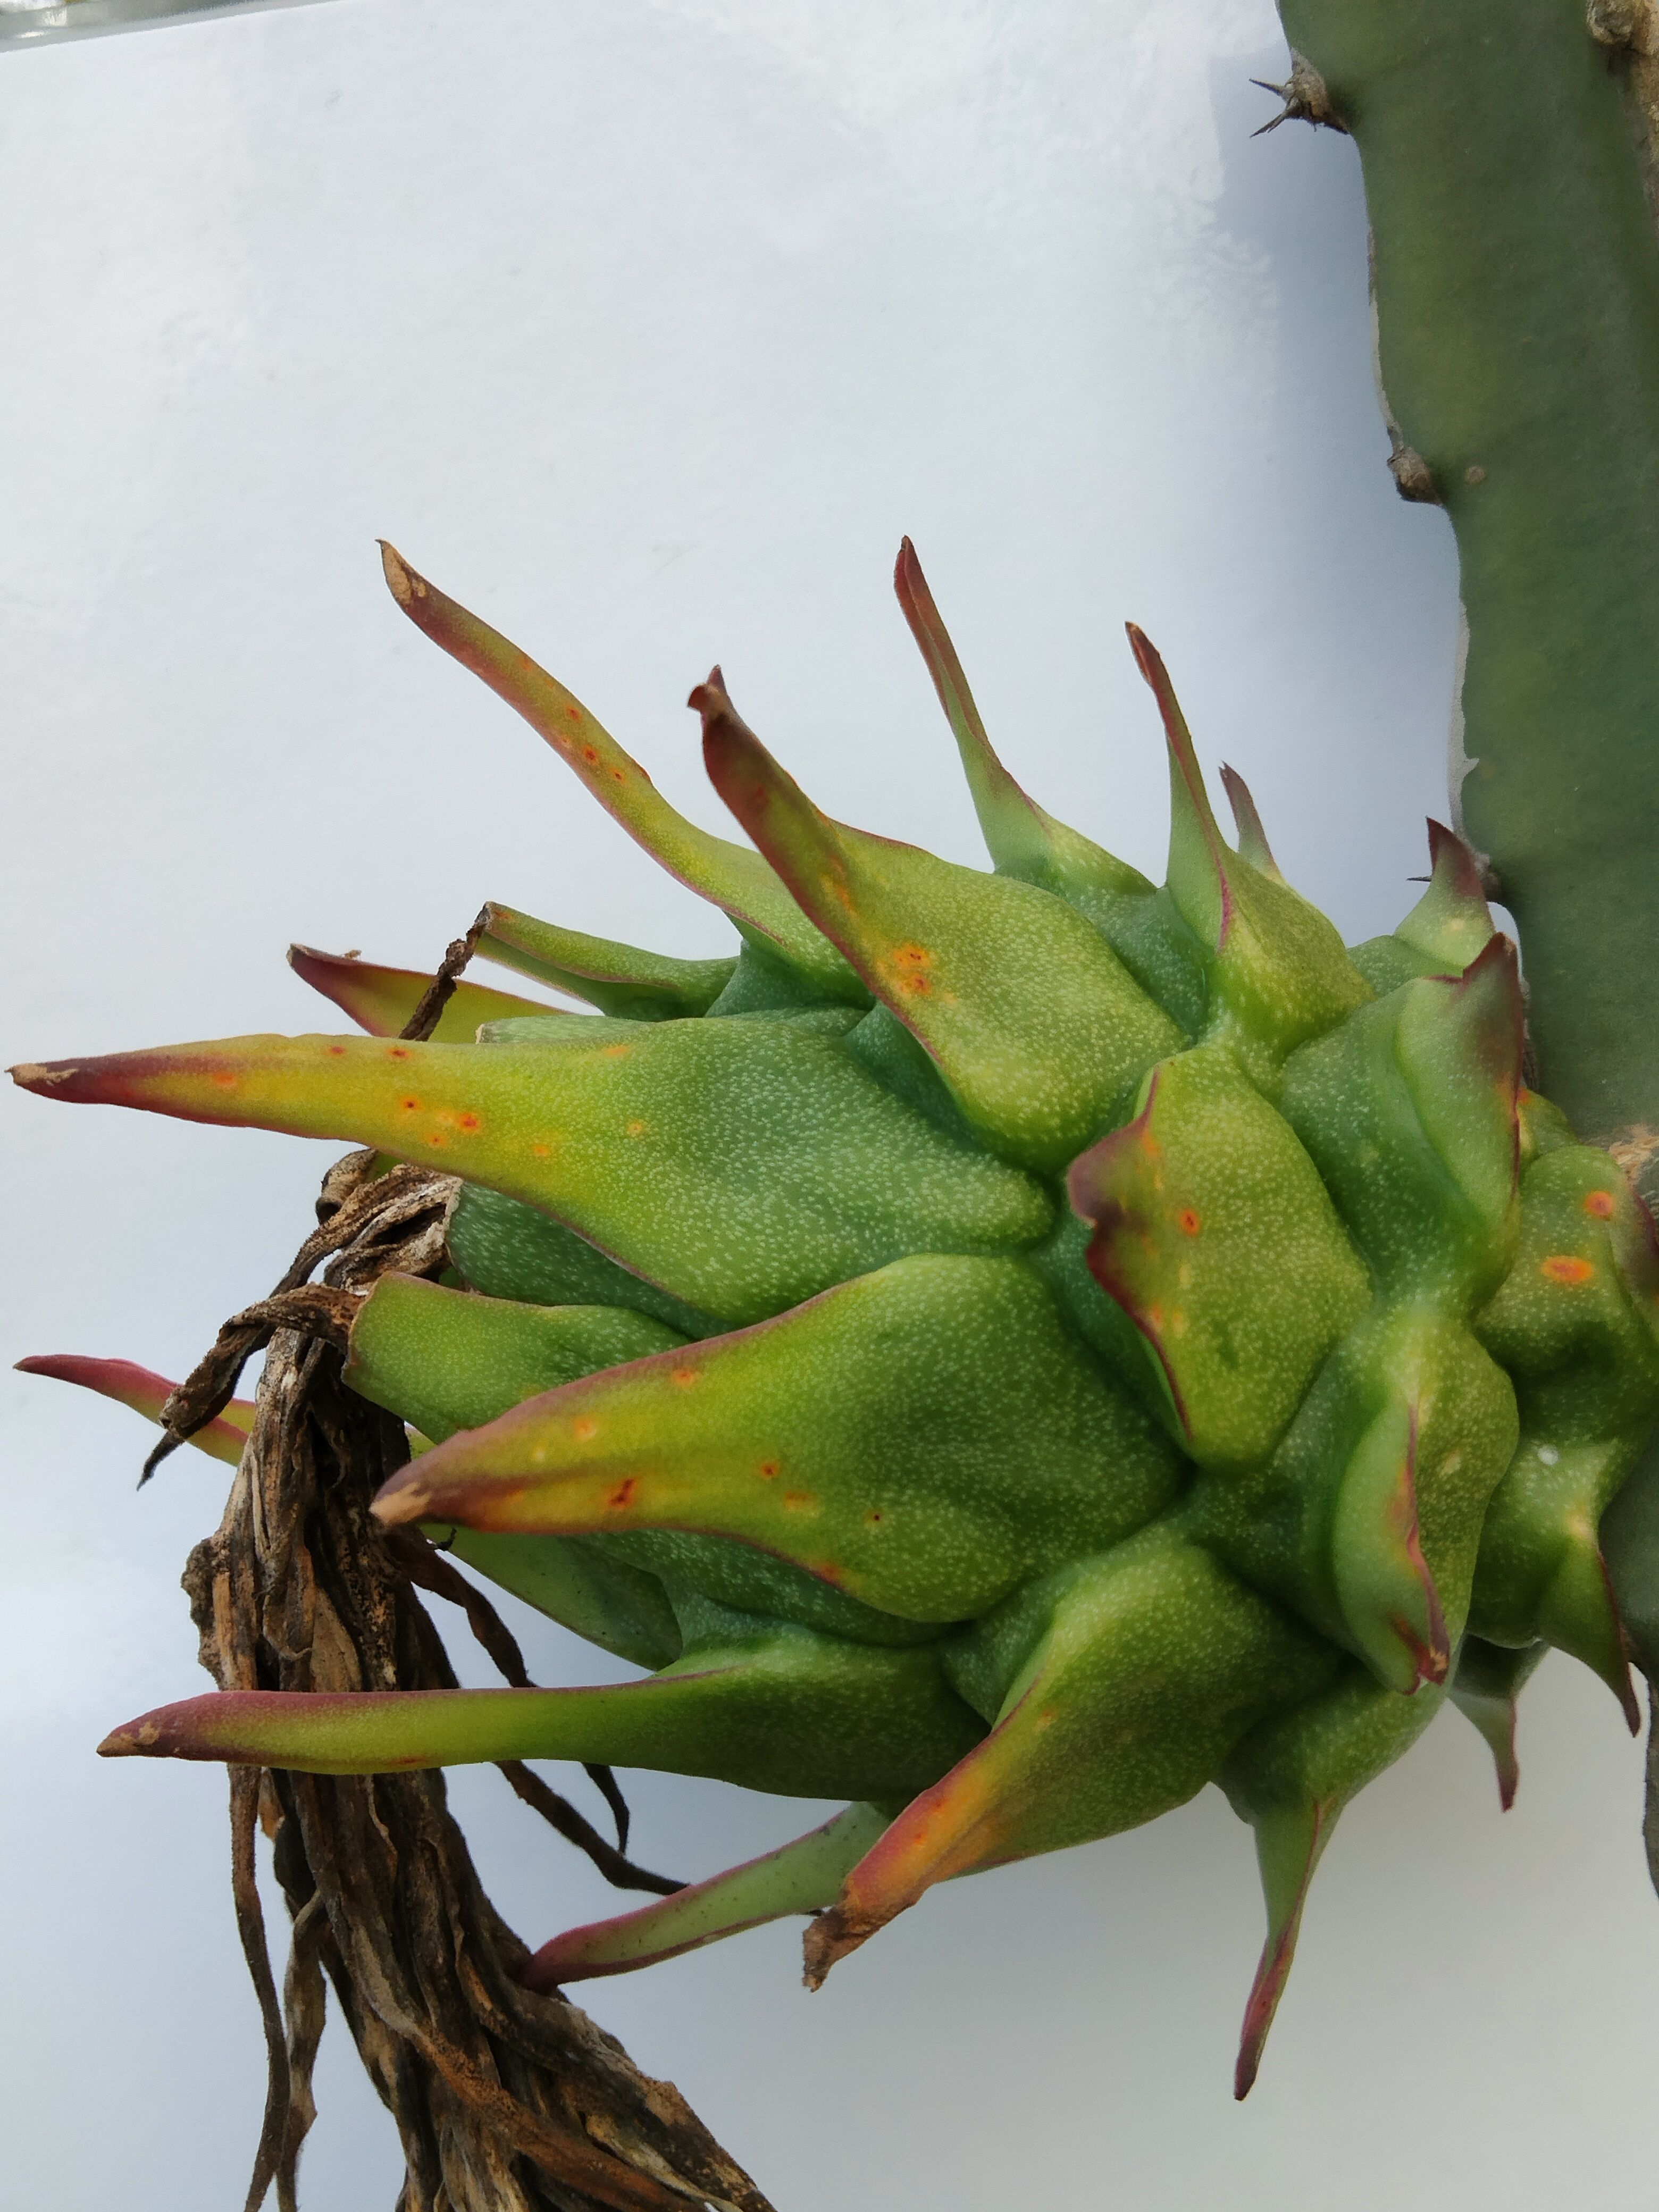
Label: Good fruit